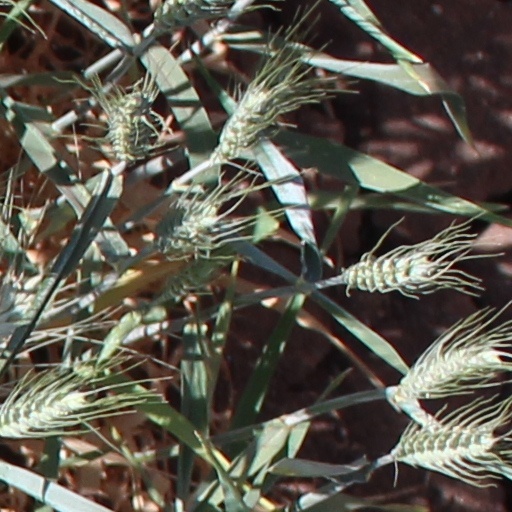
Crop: wheat